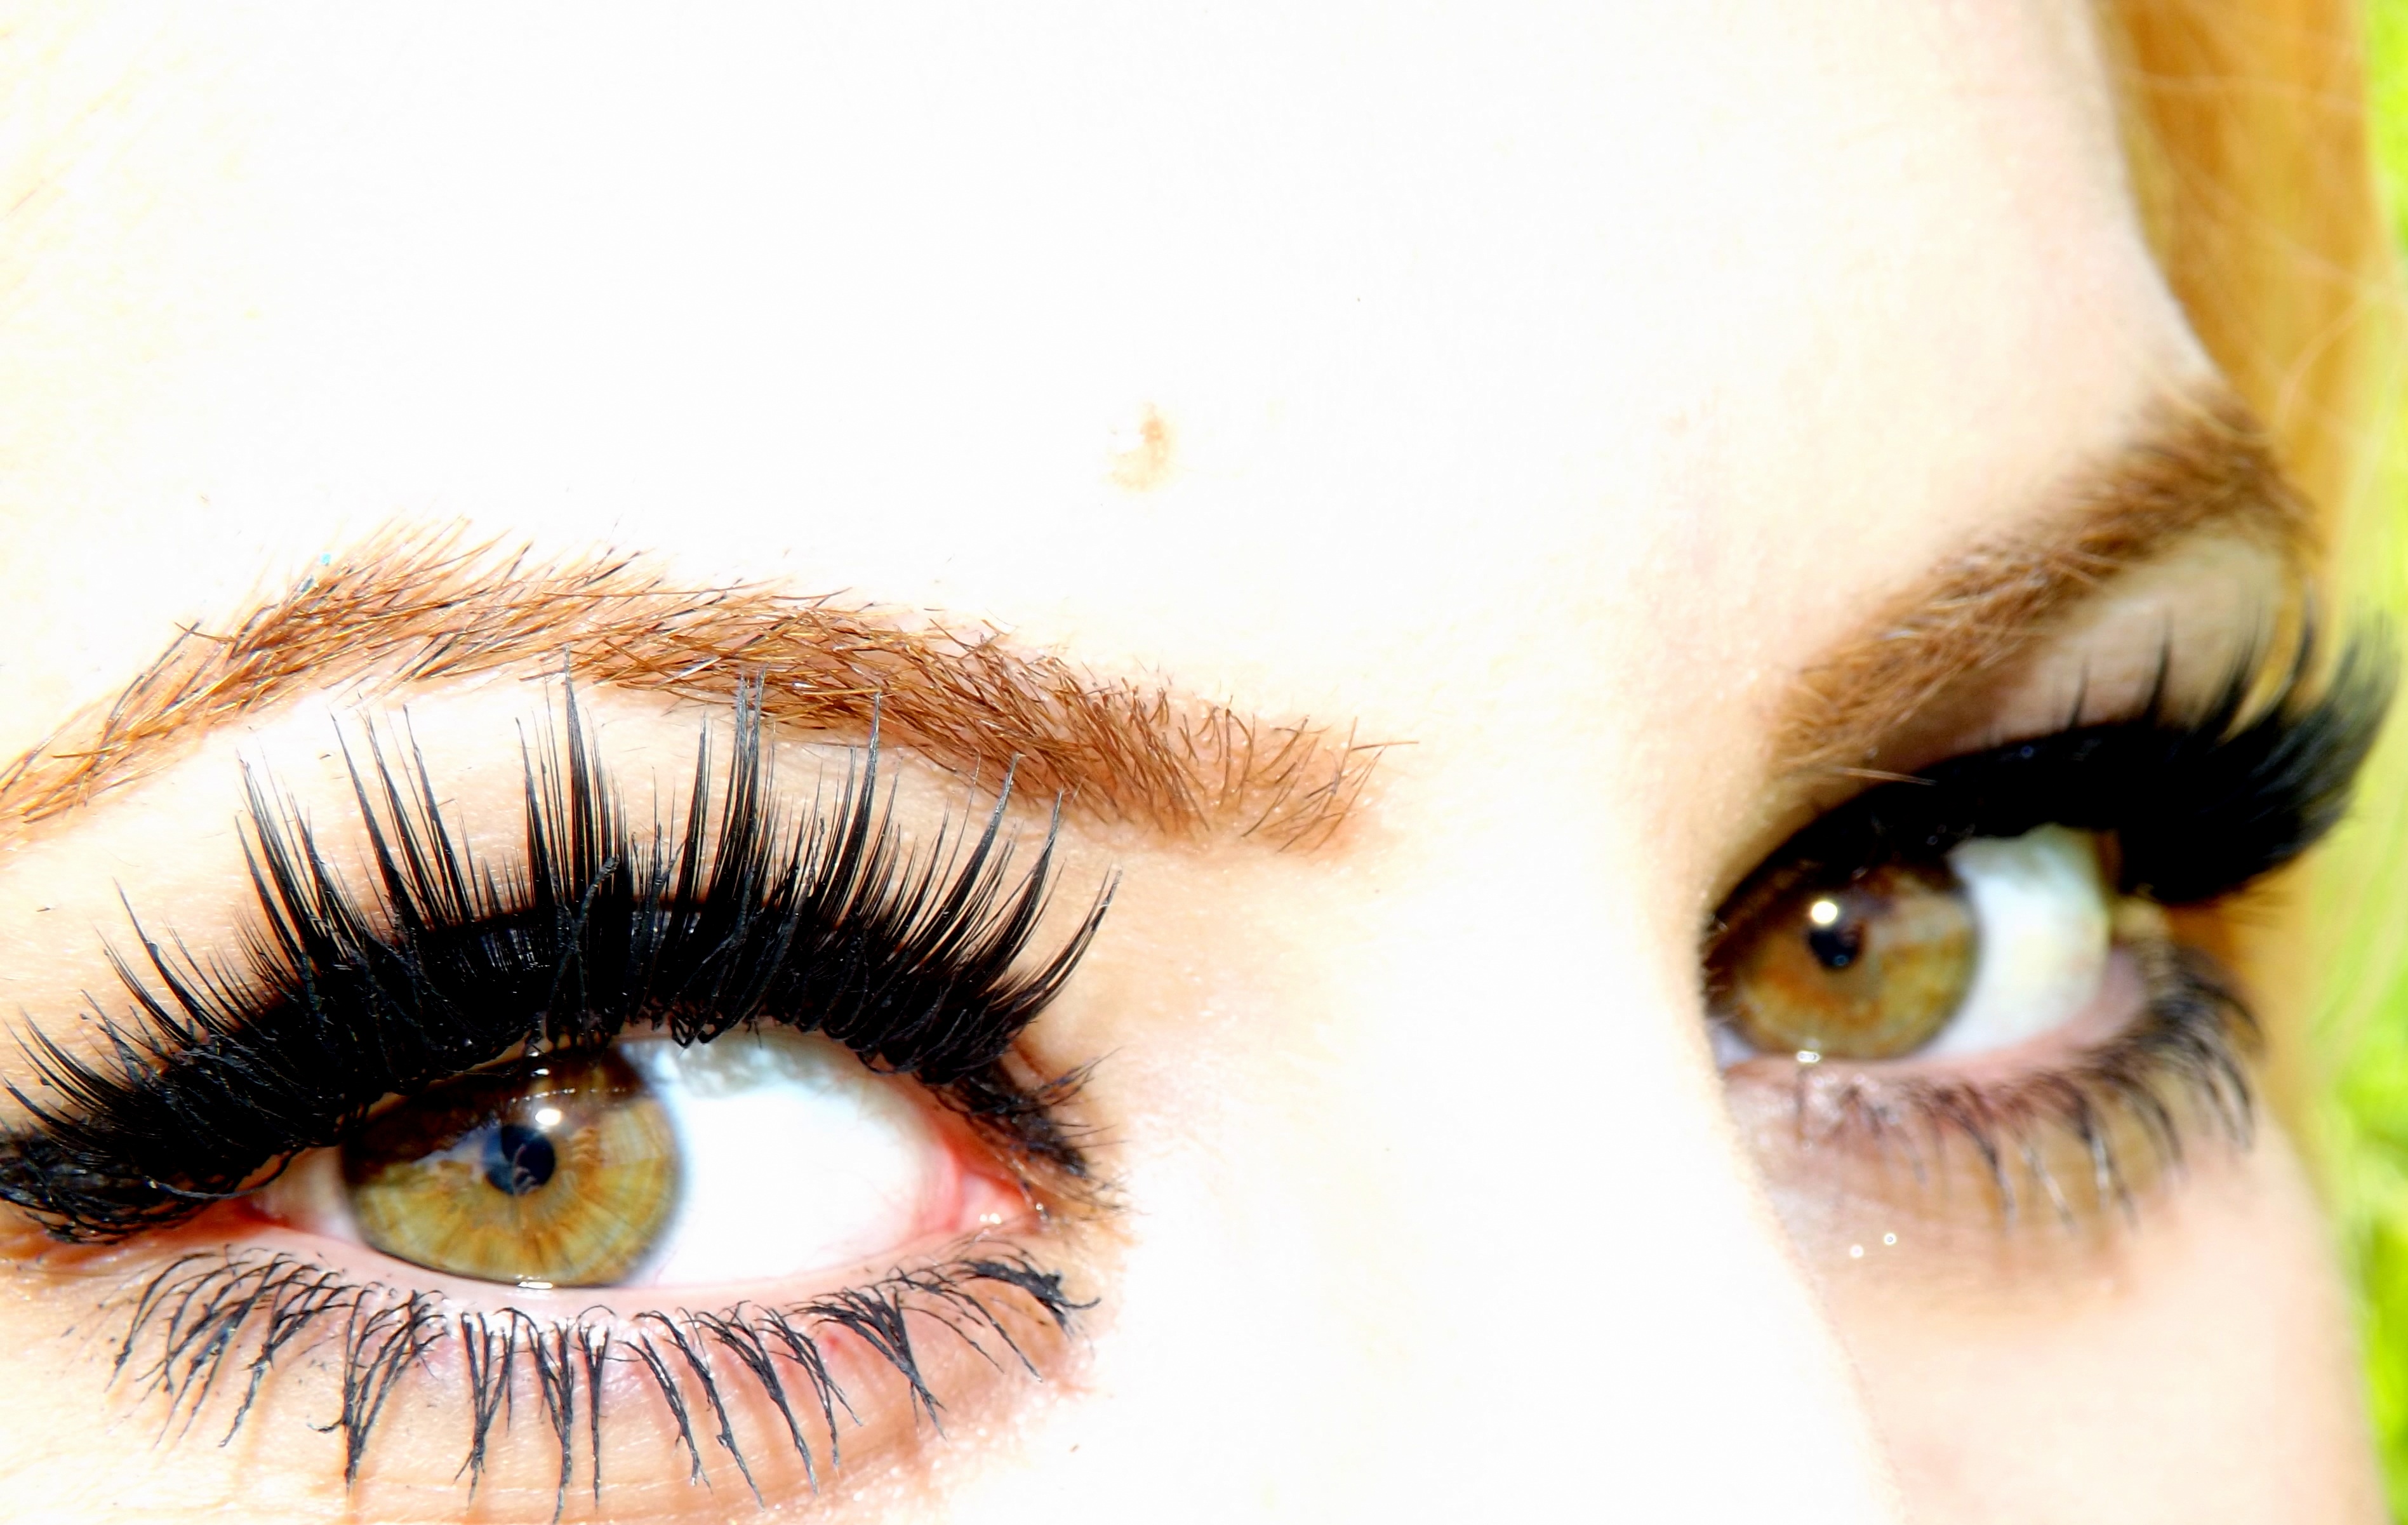
girl, green, brown, eyebrow, eyelash, close up, human body, face, nose, iris, eye, beauty, organ, cosmetics, brown eyes, gene, vision care, eyelash extensions